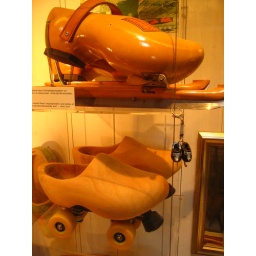
Wooden shoe factory - and amazing wooden shoe rollerskates! only in Amsterdam!